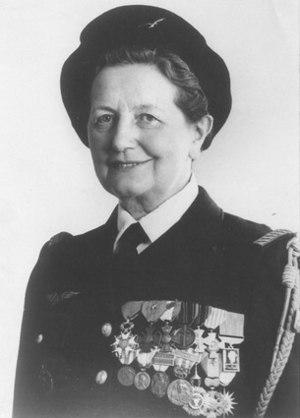
Suzanne Henriette Jannin, née le 28 juillet 1912 à Belleville-sur-Meuse et décédée le 10 juillet 1982 à Lille, est une résistante française, docteur en chirurgie dentaire. Elle a pris part aux opérations d'Indochine en qualité de pilote dans une unité combattante.